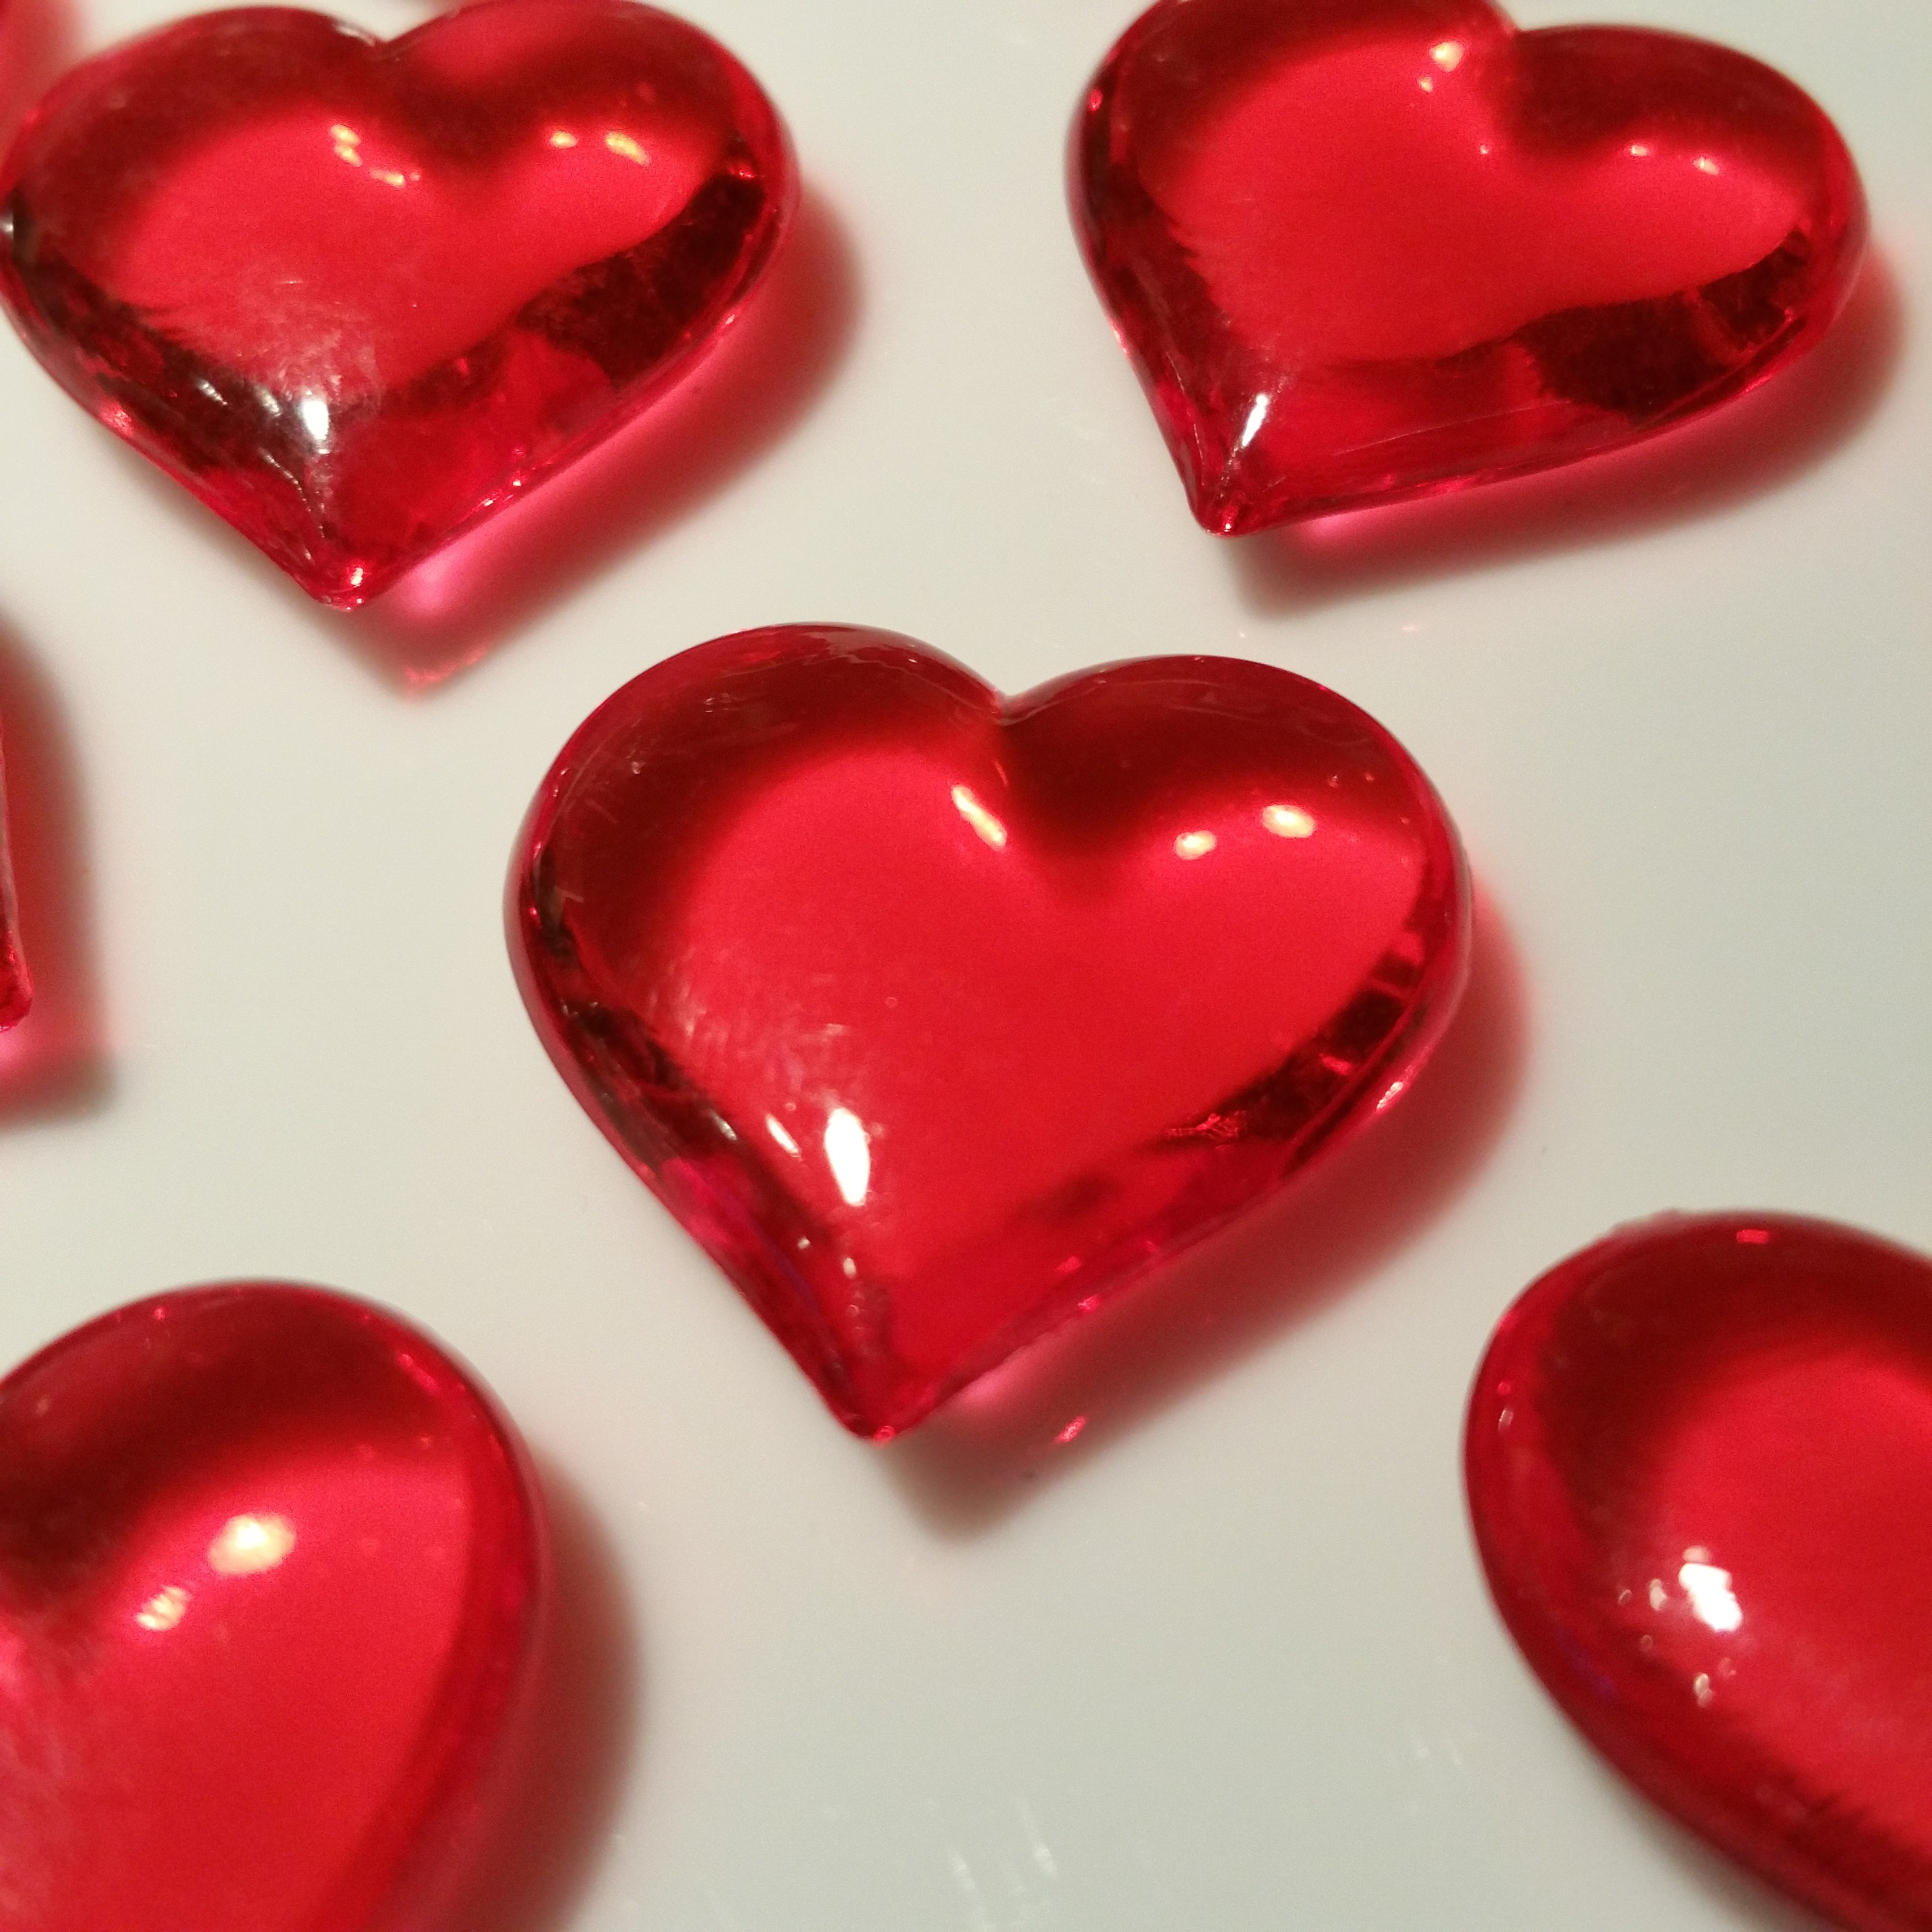
petal, love, heart, finger, food, red, dessert, lip, background, organ, valentine's day, fashion accessory, gummi candy